Lauder Brunton

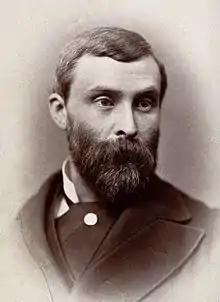
Brunton in 1881

Sir Thomas Lauder Brunton, 1st Baronet, (14 March 1844 – 16 September 1916) was a British physician who is most-closely associated with the use of amyl nitrite to treat angina pectoris.